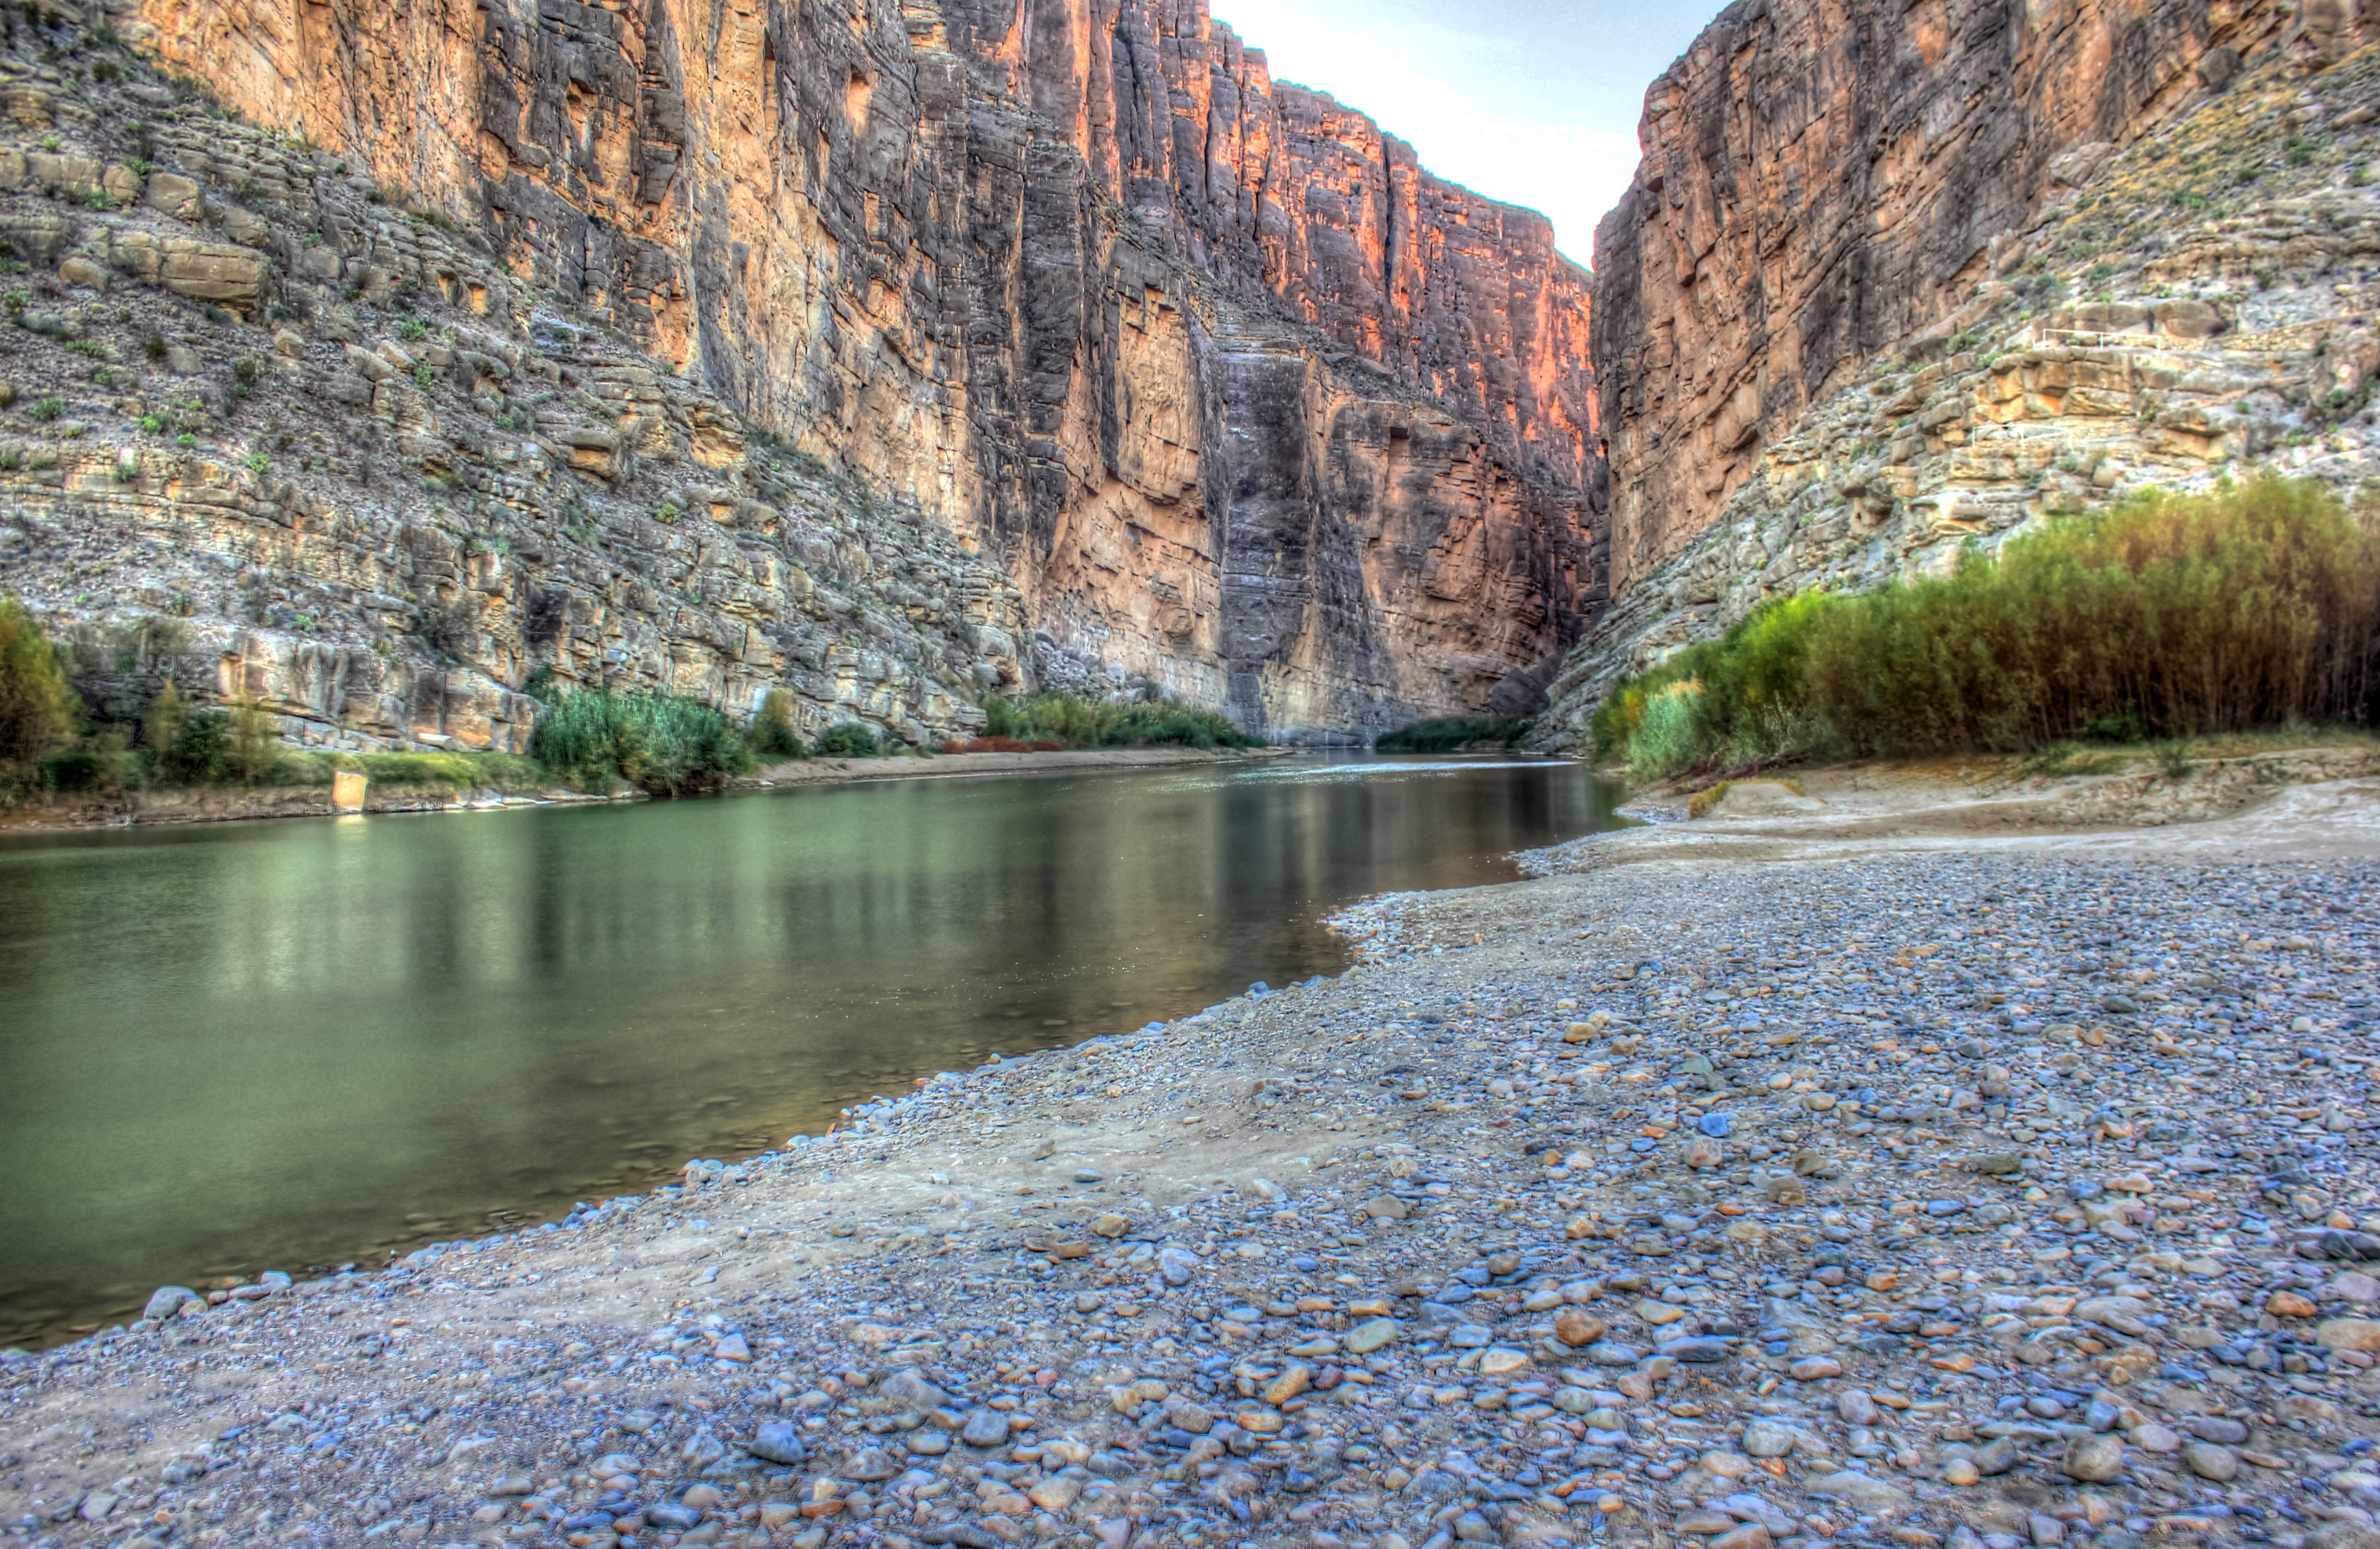
landscape, nature, rock, wilderness, mountain, desert, lake, river, valley, mountain range, stream, reflection, autumn, usa, rocky, canyon, body of water, rocks, hills, mountains, texas, wadi, landform, big bend national park, geographical feature, santa elena canyon